James Gardiner (British Army officer)

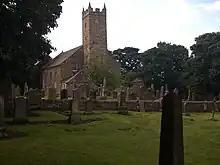

Gardiner was born in Carriden, educated in Linlithgow, and joined a Scottish unit of the Dutch States Army (likely the Scots Brigade) at the age of fourteen. Shortly after, he received a commission as an ensign in the English Army from Queen Anne. He served England and Great Britain with distinction in several battles and was promoted through the ranks to Colonel in 1743.